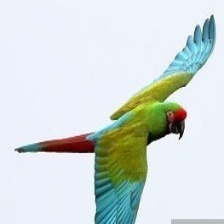
Species: MILITARY MACAW
Scientific name: ARA MILITARIS
ImageNet parent category: macaw